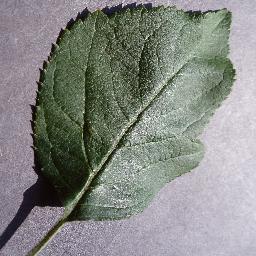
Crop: apple
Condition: healthy